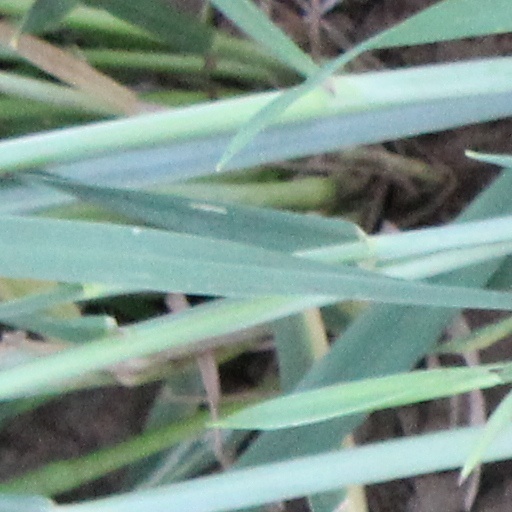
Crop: wheat